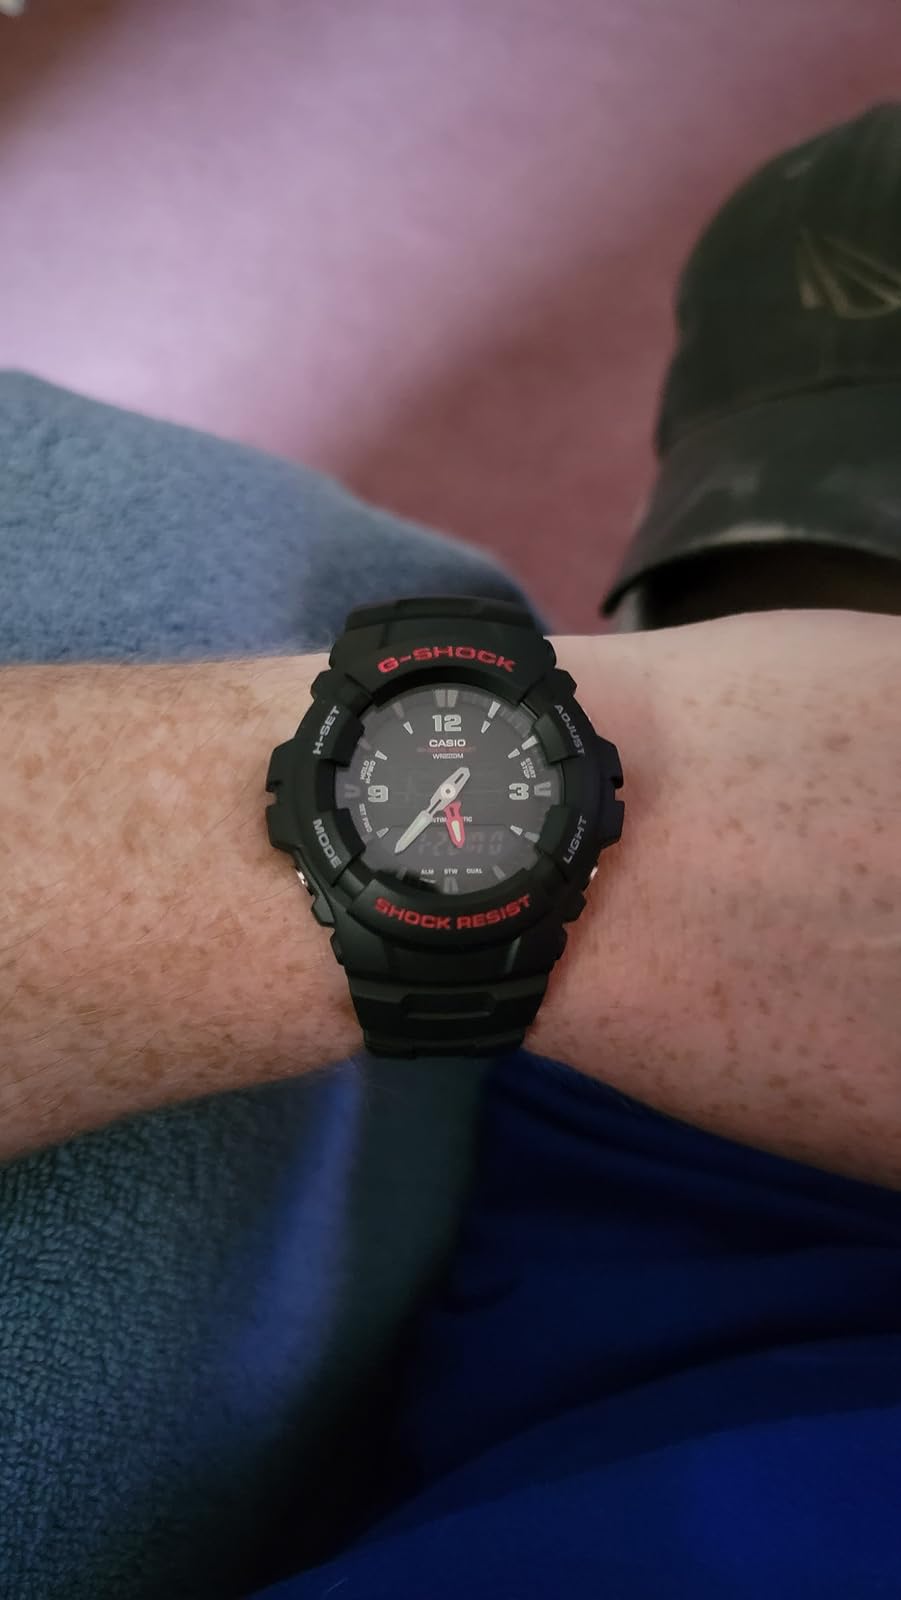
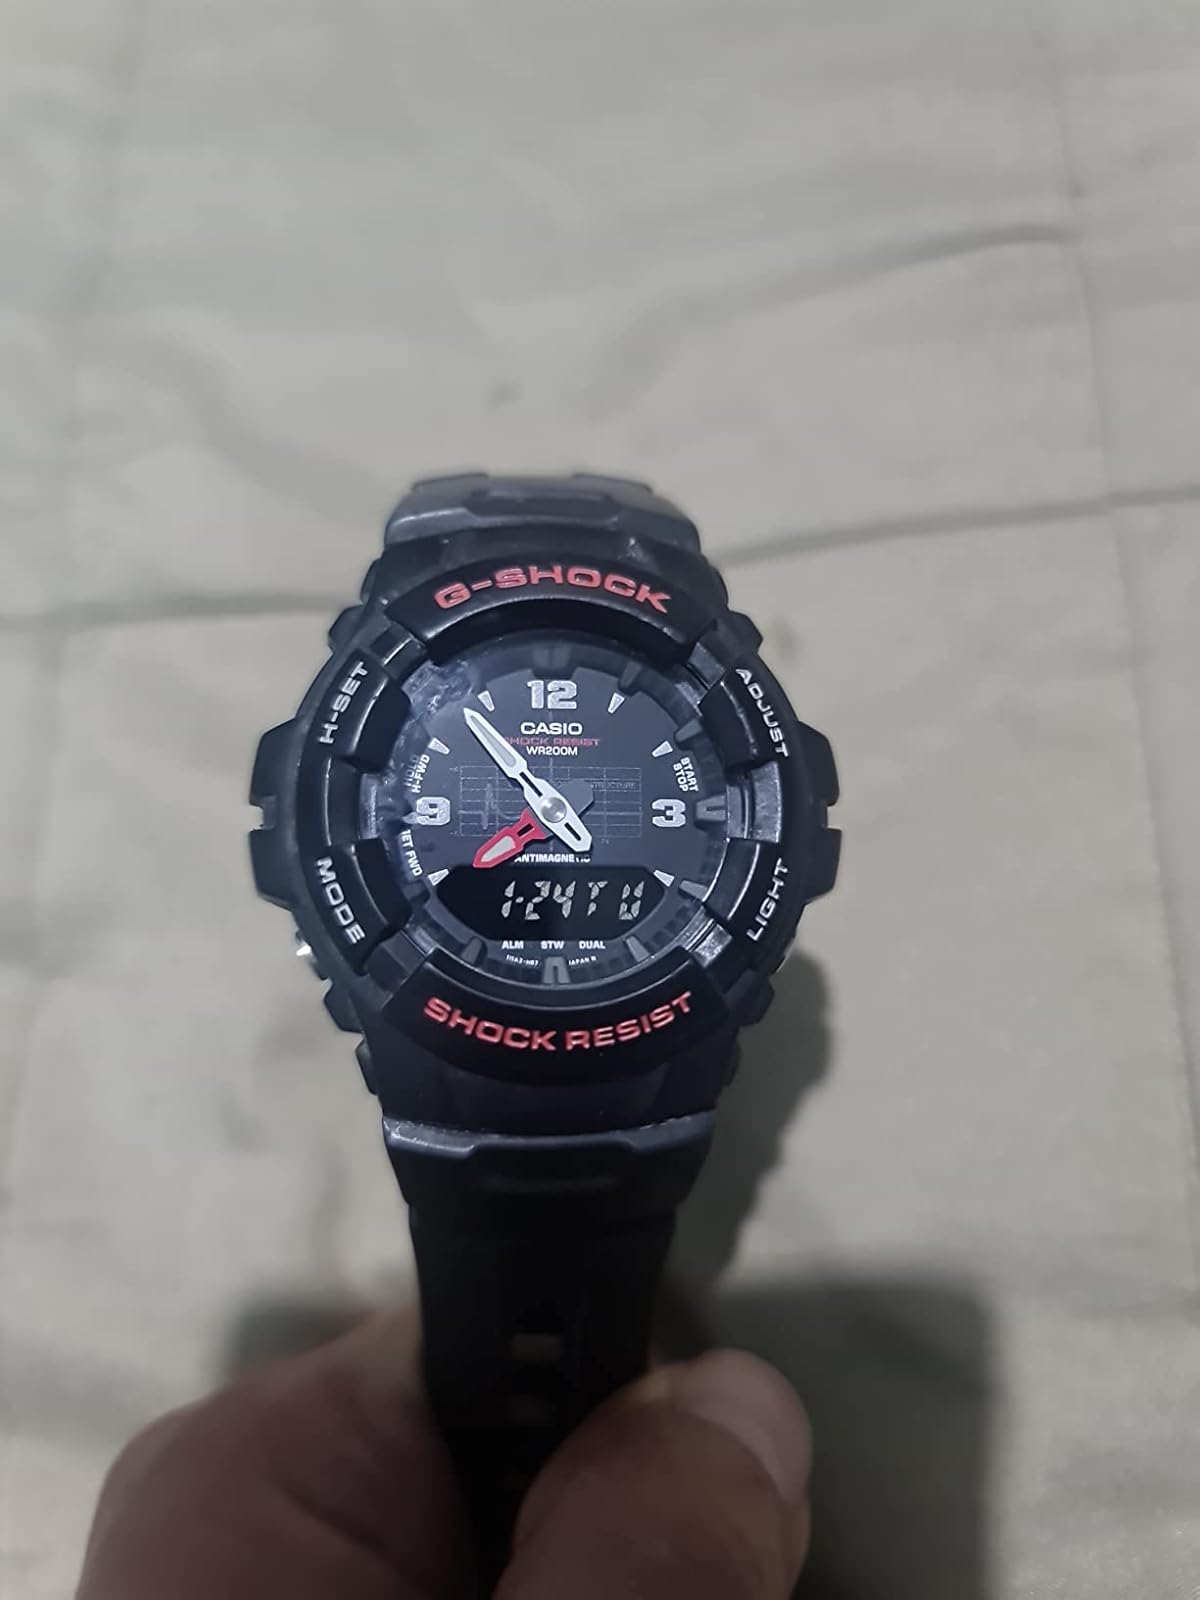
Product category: accessories_watch
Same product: yes